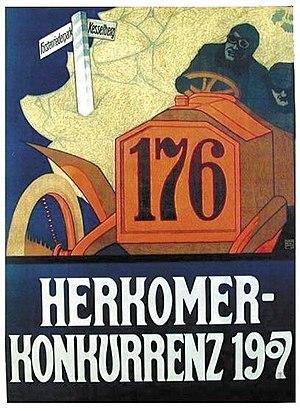
Edgar Ladenburg, né le 22 juillet 1878 et mort en 1941, était un pilote automobile allemand de voitures de tourisme sur Mercedes-Benz durant la deuxième moitié des années 1900, fils d'un banquier de Mannheim.